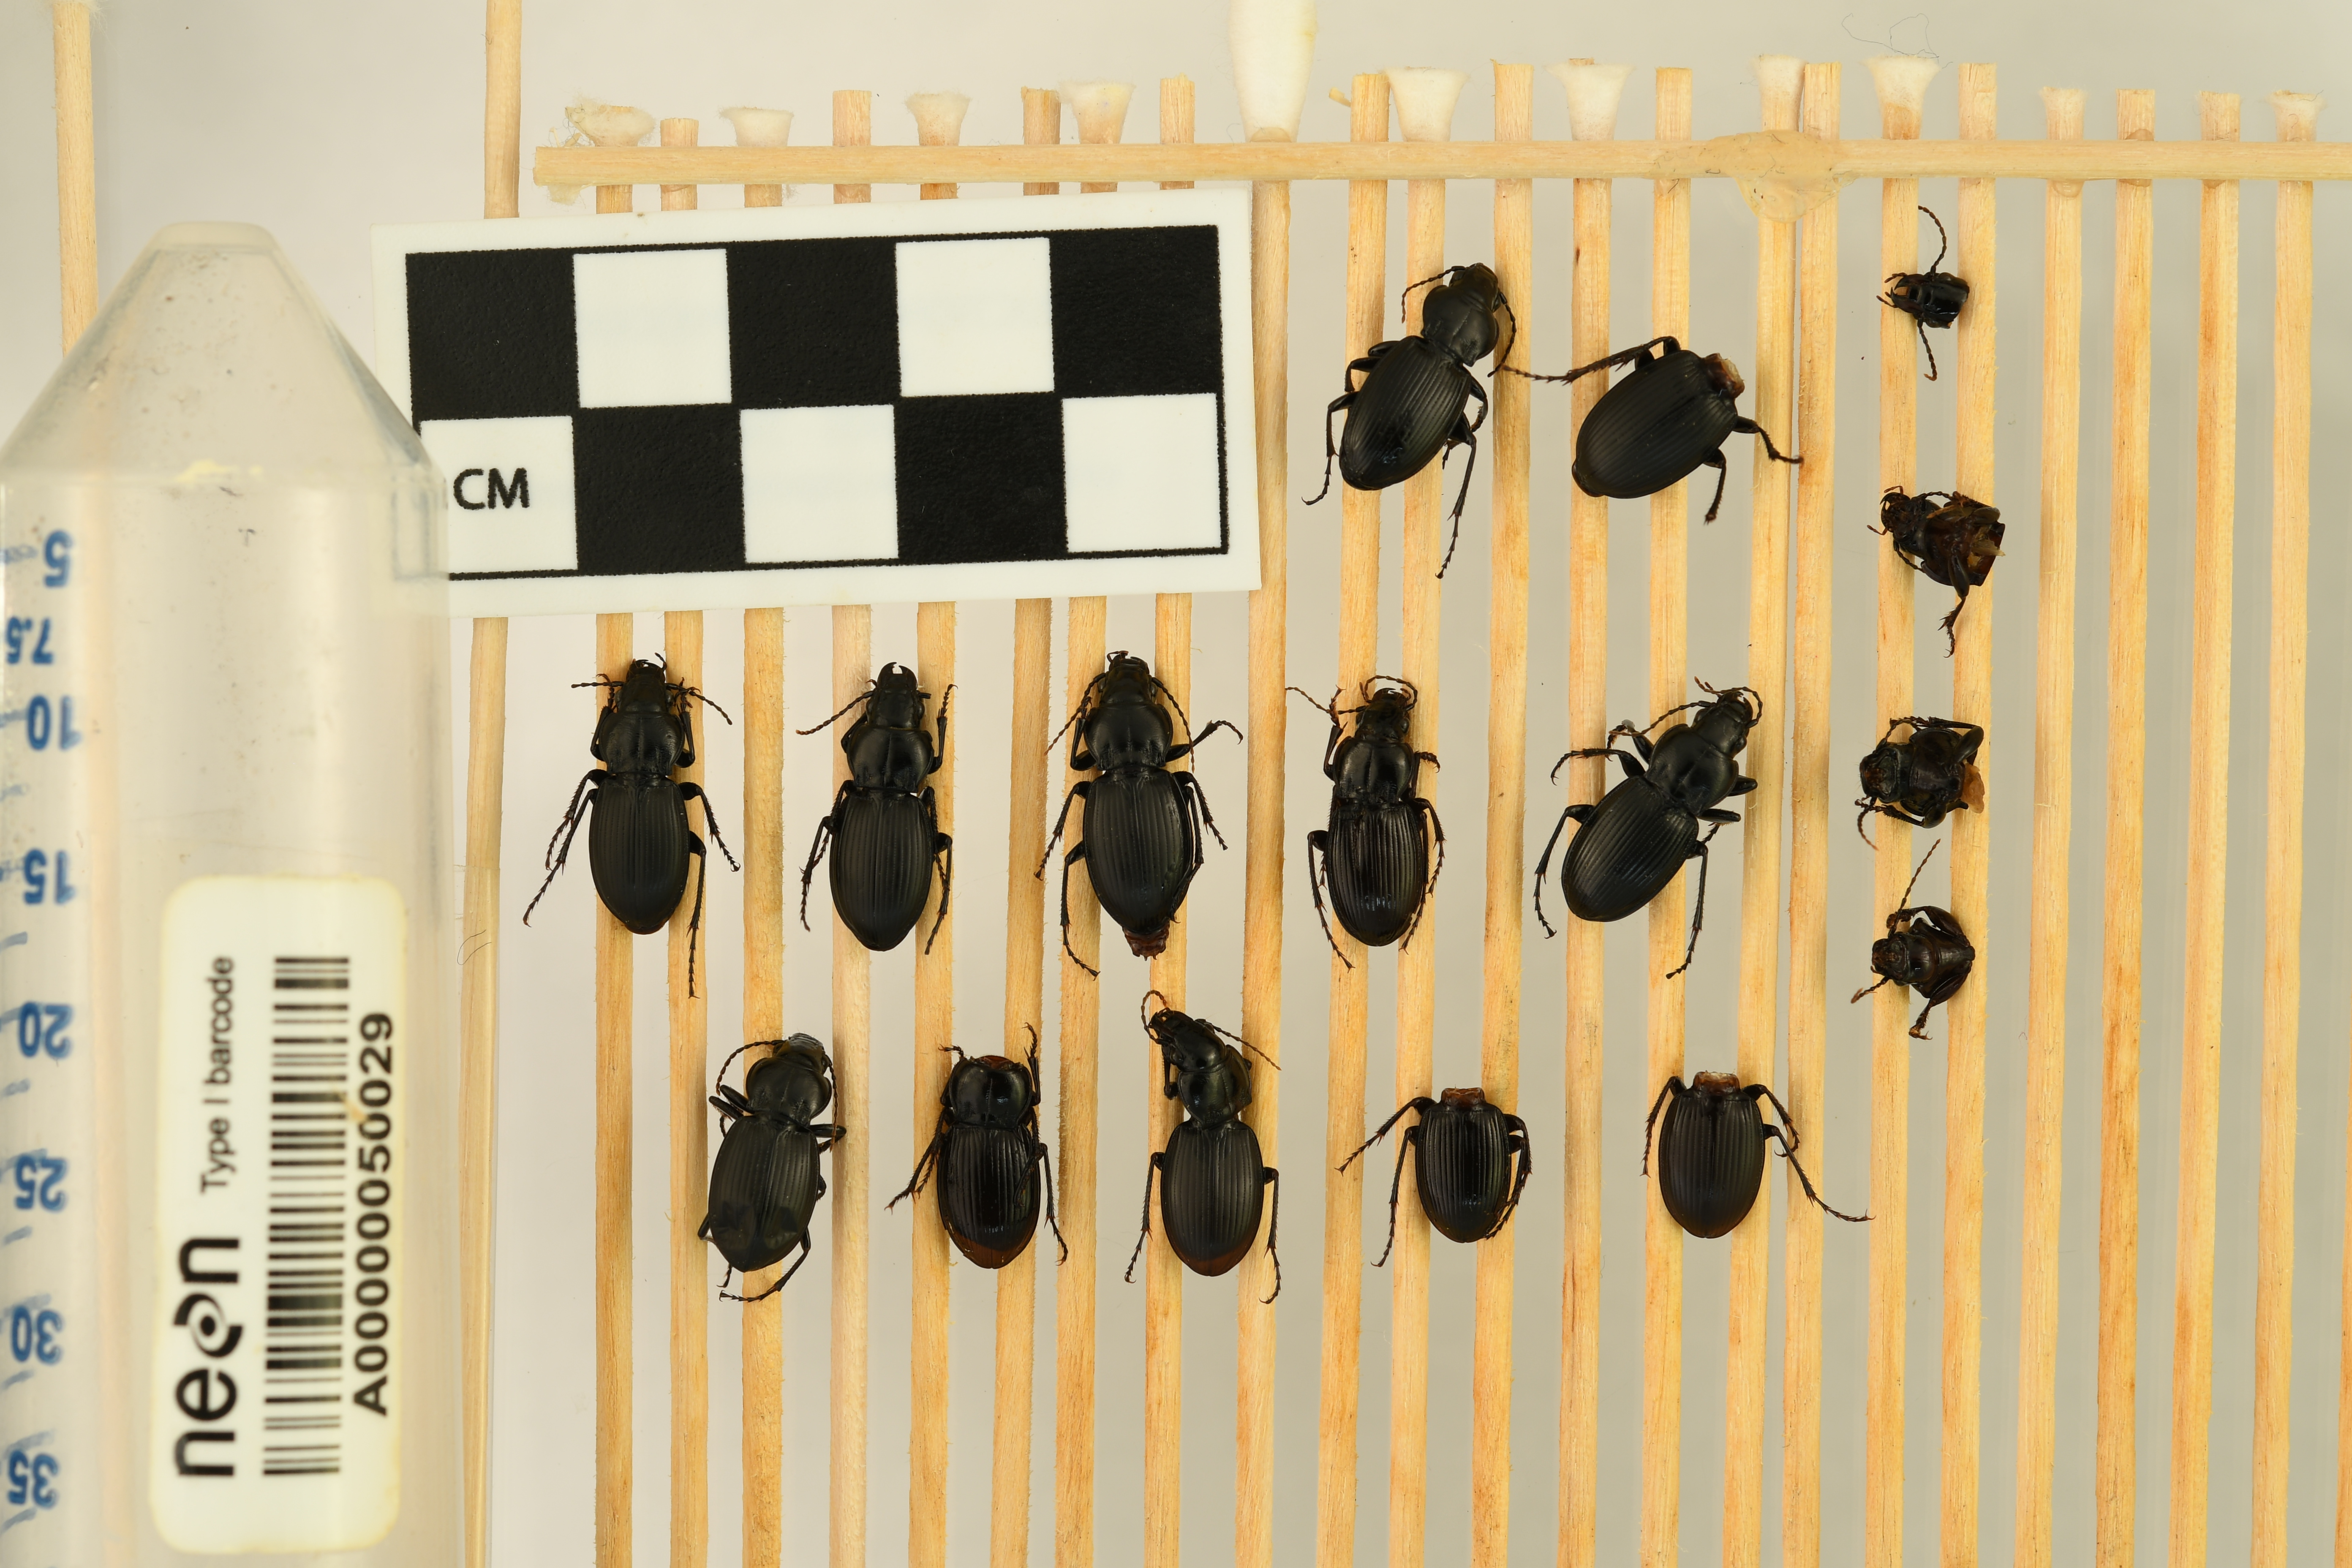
Cyclotrachelus torvus — Northern Great Plains Research Laboratory Site, plot NOGP_005. Beetle 1, ElytraLength: 0.9707 cm (lying flat: Yes)

Cyclotrachelus torvus — Northern Great Plains Research Laboratory Site, plot NOGP_005. Beetle 1, ElytraWidth: 0.572 cm (lying flat: Yes)

Cyclotrachelus torvus — Northern Great Plains Research Laboratory Site, plot NOGP_005. Beetle 2, ElytraWidth: 0.6542 cm (lying flat: Yes)

Cyclotrachelus torvus — Northern Great Plains Research Laboratory Site, plot NOGP_005. Beetle 2, ElytraLength: 1.017 cm (lying flat: Yes)

Cyclotrachelus torvus — Northern Great Plains Research Laboratory Site, plot NOGP_005. Beetle 3, ElytraLength: 0.9373 cm (lying flat: Yes)

Cyclotrachelus torvus — Northern Great Plains Research Laboratory Site, plot NOGP_005. Beetle 3, ElytraWidth: 0.5858 cm (lying flat: Yes)

Cyclotrachelus torvus — Northern Great Plains Research Laboratory Site, plot NOGP_005. Beetle 4, ElytraLength: 0.9537 cm (lying flat: Yes)

Cyclotrachelus torvus — Northern Great Plains Research Laboratory Site, plot NOGP_005. Beetle 4, ElytraWidth: 0.6032 cm (lying flat: Yes)

Cyclotrachelus torvus — Northern Great Plains Research Laboratory Site, plot NOGP_005. Beetle 5, ElytraLength: 1.005 cm (lying flat: Yes)

Cyclotrachelus torvus — Northern Great Plains Research Laboratory Site, plot NOGP_005. Beetle 5, ElytraWidth: 0.6288 cm (lying flat: Yes)

Cyclotrachelus torvus — Northern Great Plains Research Laboratory Site, plot NOGP_005. Beetle 6, ElytraLength: 0.8756 cm (lying flat: Yes)

Cyclotrachelus torvus — Northern Great Plains Research Laboratory Site, plot NOGP_005. Beetle 6, ElytraWidth: 0.5632 cm (lying flat: Yes)

Cyclotrachelus torvus — Northern Great Plains Research Laboratory Site, plot NOGP_005. Beetle 7, ElytraLength: 0.937 cm (lying flat: Yes)

Cyclotrachelus torvus — Northern Great Plains Research Laboratory Site, plot NOGP_005. Beetle 7, ElytraWidth: 0.615 cm (lying flat: Yes)

Cyclotrachelus torvus — Northern Great Plains Research Laboratory Site, plot NOGP_005. Beetle 8, ElytraLength: 0.987 cm (lying flat: Yes)

Cyclotrachelus torvus — Northern Great Plains Research Laboratory Site, plot NOGP_005. Beetle 8, ElytraWidth: 0.6119 cm (lying flat: Yes)

Cyclotrachelus torvus — Northern Great Plains Research Laboratory Site, plot NOGP_005. Beetle 9, ElytraLength: 0.9063 cm (lying flat: Yes)

Cyclotrachelus torvus — Northern Great Plains Research Laboratory Site, plot NOGP_005. Beetle 9, ElytraWidth: 0.6097 cm (lying flat: Yes)

Cyclotrachelus torvus — Northern Great Plains Research Laboratory Site, plot NOGP_005. Beetle 10, ElytraLength: 0.961 cm (lying flat: Yes)

Cyclotrachelus torvus — Northern Great Plains Research Laboratory Site, plot NOGP_005. Beetle 10, ElytraWidth: 0.6249 cm (lying flat: Yes)

Cyclotrachelus torvus — Northern Great Plains Research Laboratory Site, plot NOGP_005. Beetle 11, ElytraLength: 0.8436 cm (lying flat: Yes)

Cyclotrachelus torvus — Northern Great Plains Research Laboratory Site, plot NOGP_005. Beetle 11, ElytraWidth: 0.5702 cm (lying flat: Yes)

Cyclotrachelus torvus — Northern Great Plains Research Laboratory Site, plot NOGP_005. Beetle 12, ElytraLength: 0.9009 cm (lying flat: Yes)

Cyclotrachelus torvus — Northern Great Plains Research Laboratory Site, plot NOGP_005. Beetle 12, ElytraWidth: 0.6105 cm (lying flat: Yes)